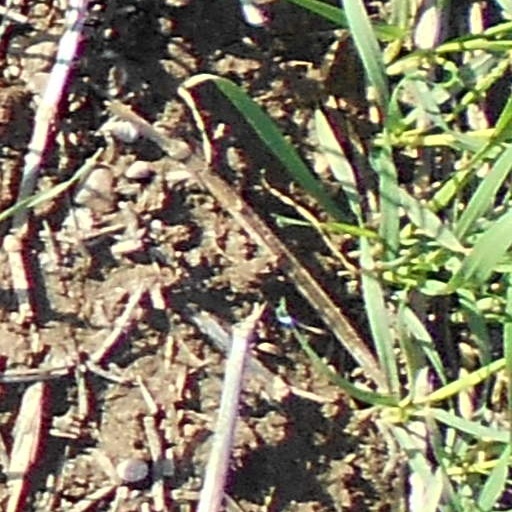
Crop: wheat